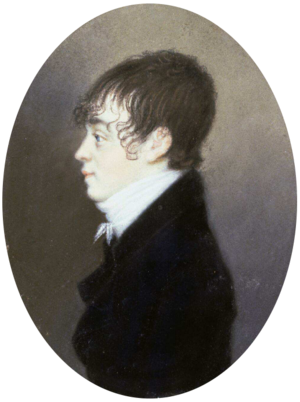
Jeremias Cornelis Faber van Riemsdijk (1786-1863), député et maire suppléant de La Haye, membre du Conseil provincial de la Hollande du Sud, membre de la chambre basse du parlement, membre du Conseil d'Etat en service extraordinaire.